Nevay Church

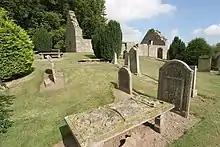
Nevay cemetery

The church is located near the village of Kirkinch, Angus, east of the Kirkinch Burn. It stands on a raised oval platform and is surrounded by a walled cemetery.